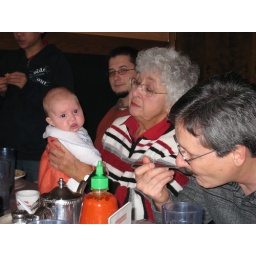
Iris was passed around the table like a plate of food. =)